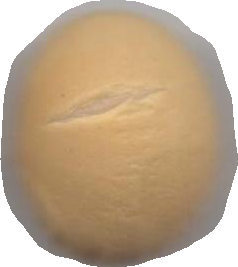
Variety: Dega